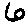
Label: 6